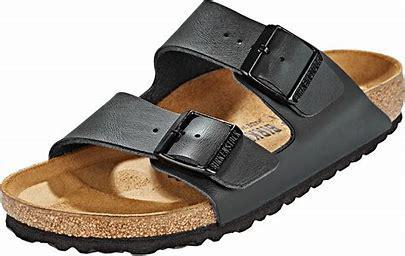
Brand: Birkenstock
Model: 100